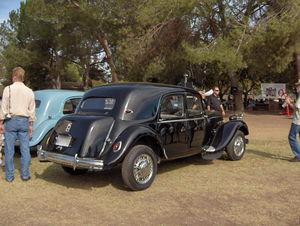
La suspension hydropneumatique Citroën est un type de suspension automobile, dérivé de la suspension oléopneumatique et équipant les véhicules de moyenne gamme à haut de gamme du constructeur. Elle équipe des véhicules Citroën de 1954 à 2017.